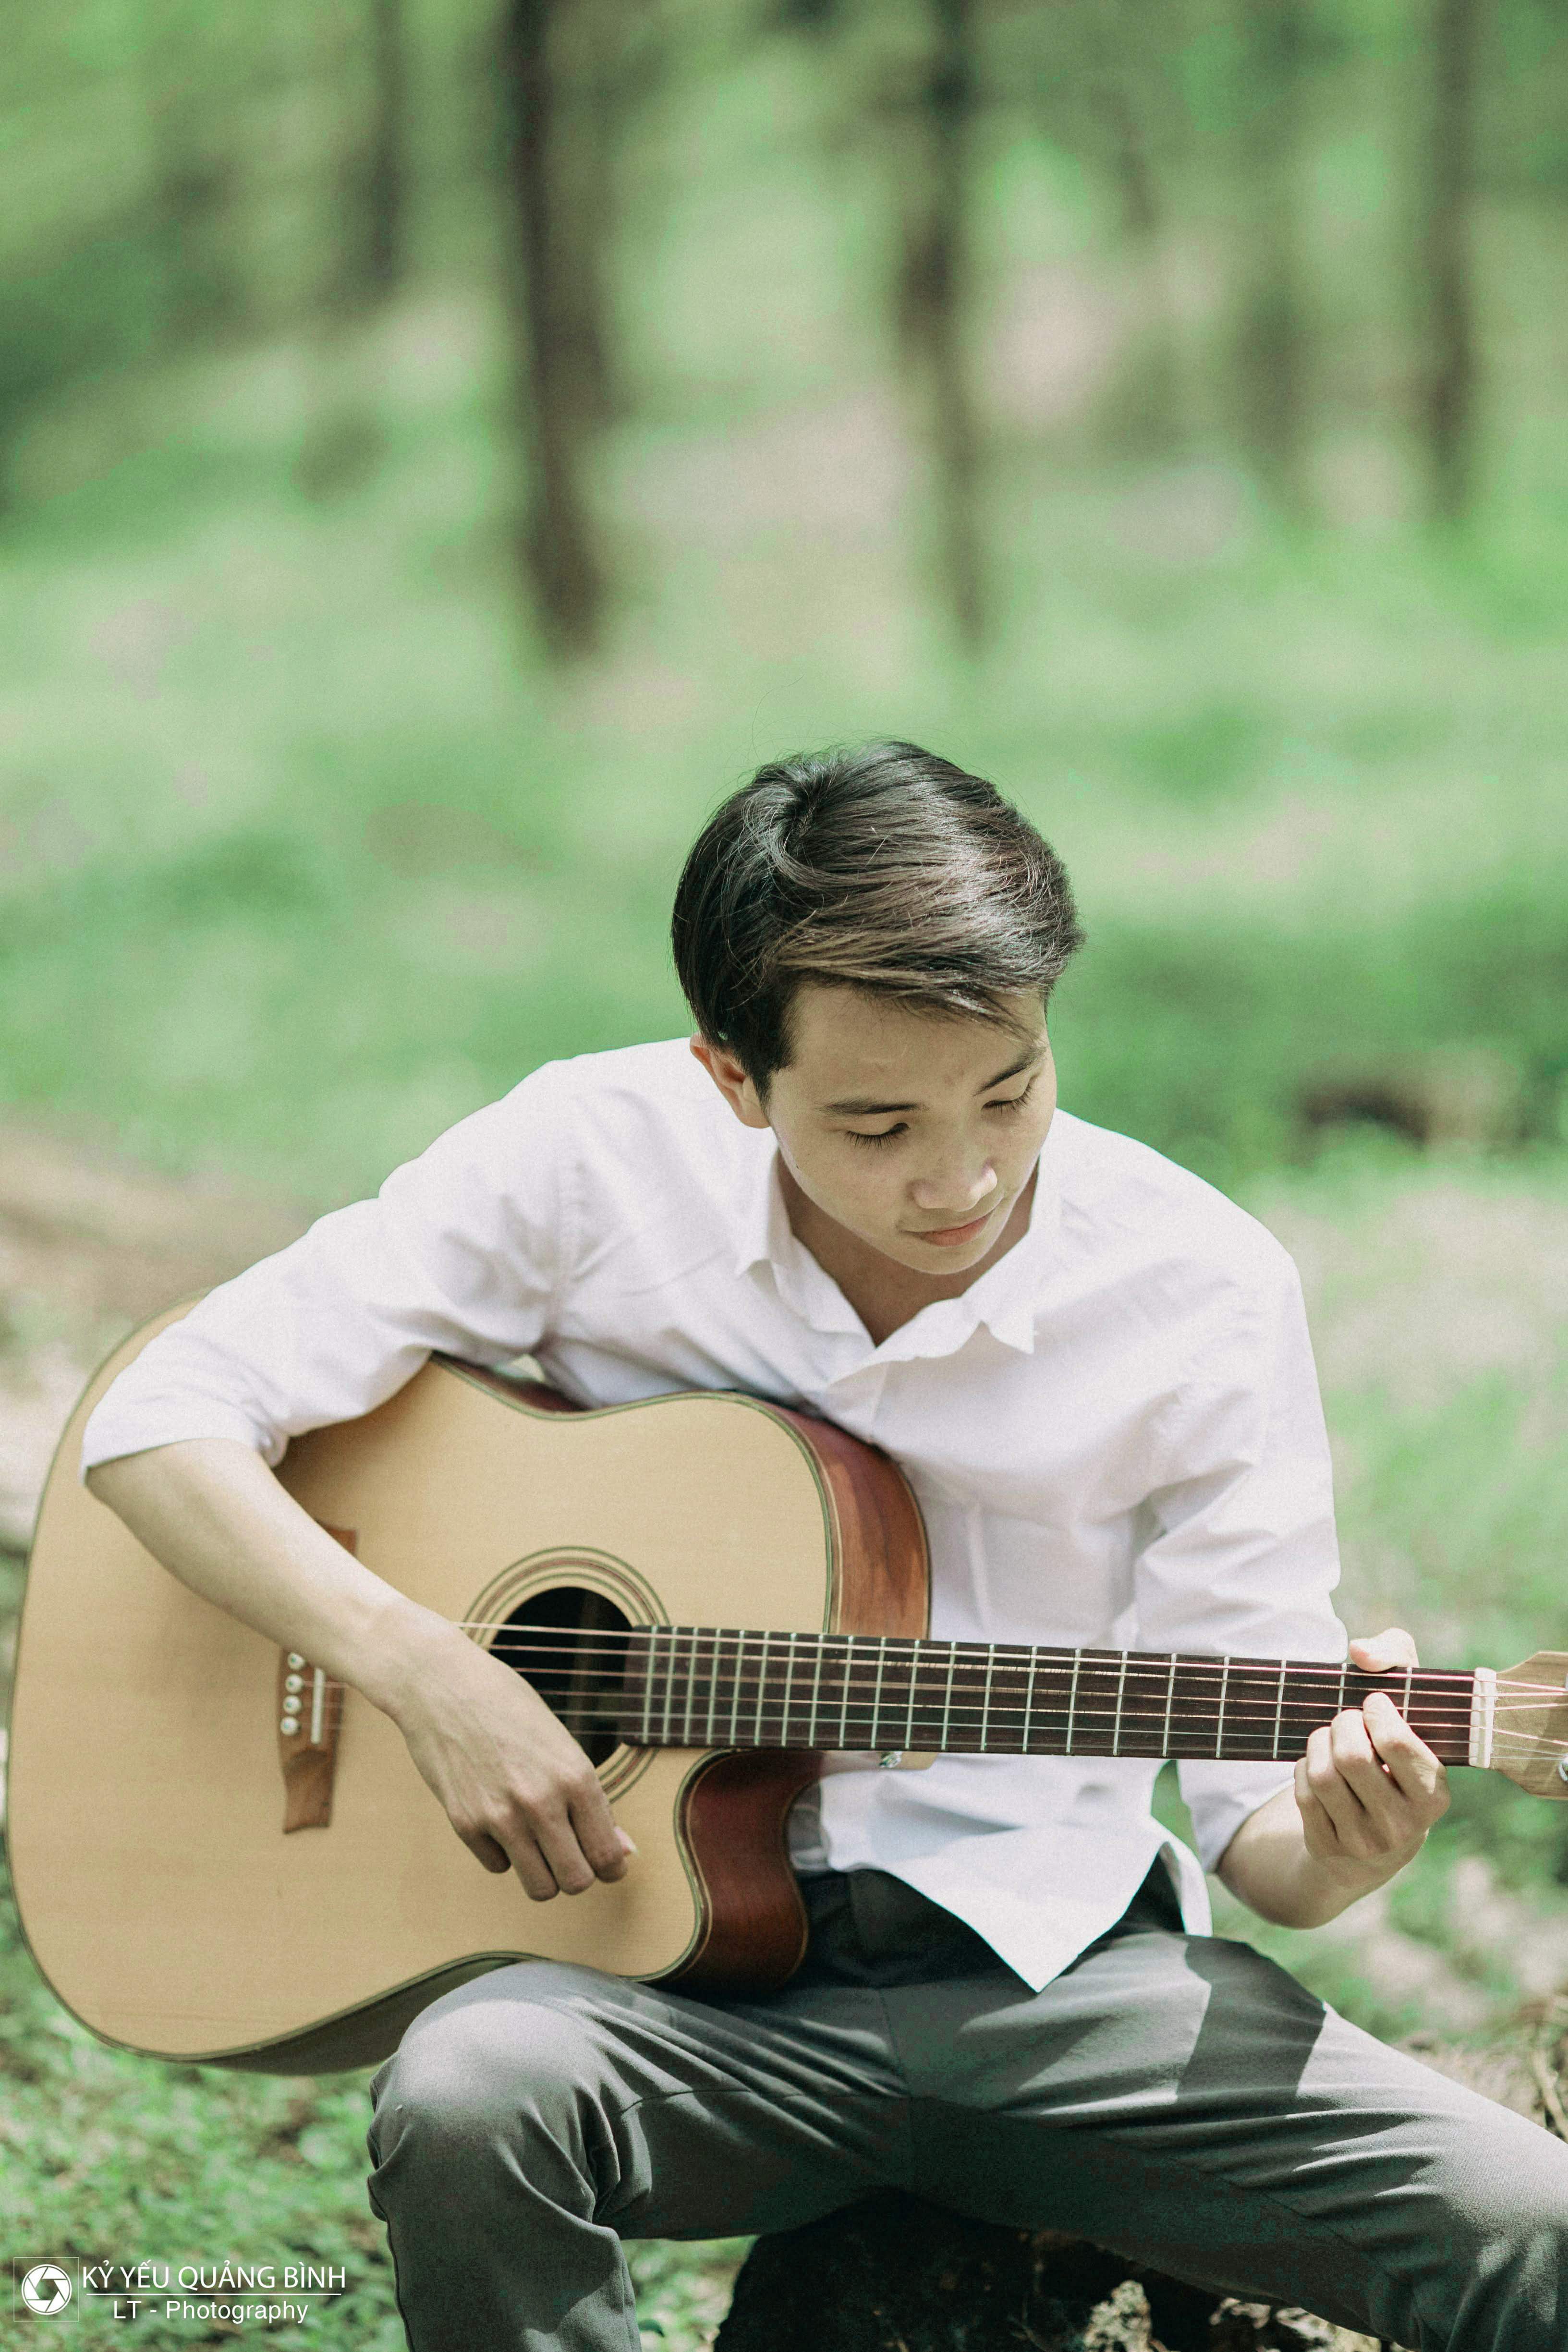
guitar, jungle, photography, sitting, musical instrument, plucked string instruments, string instrument, grass, musician, girl, fun, plant